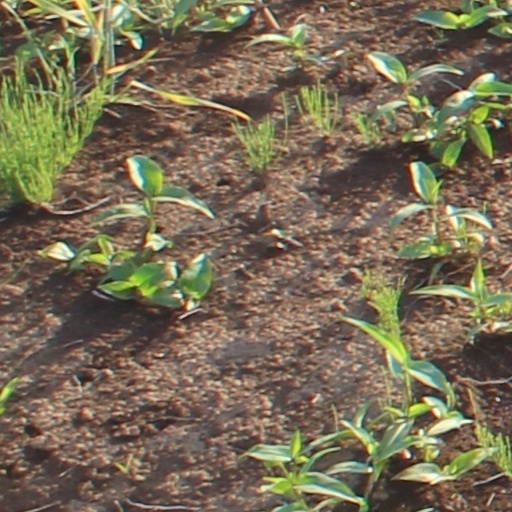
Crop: wheat